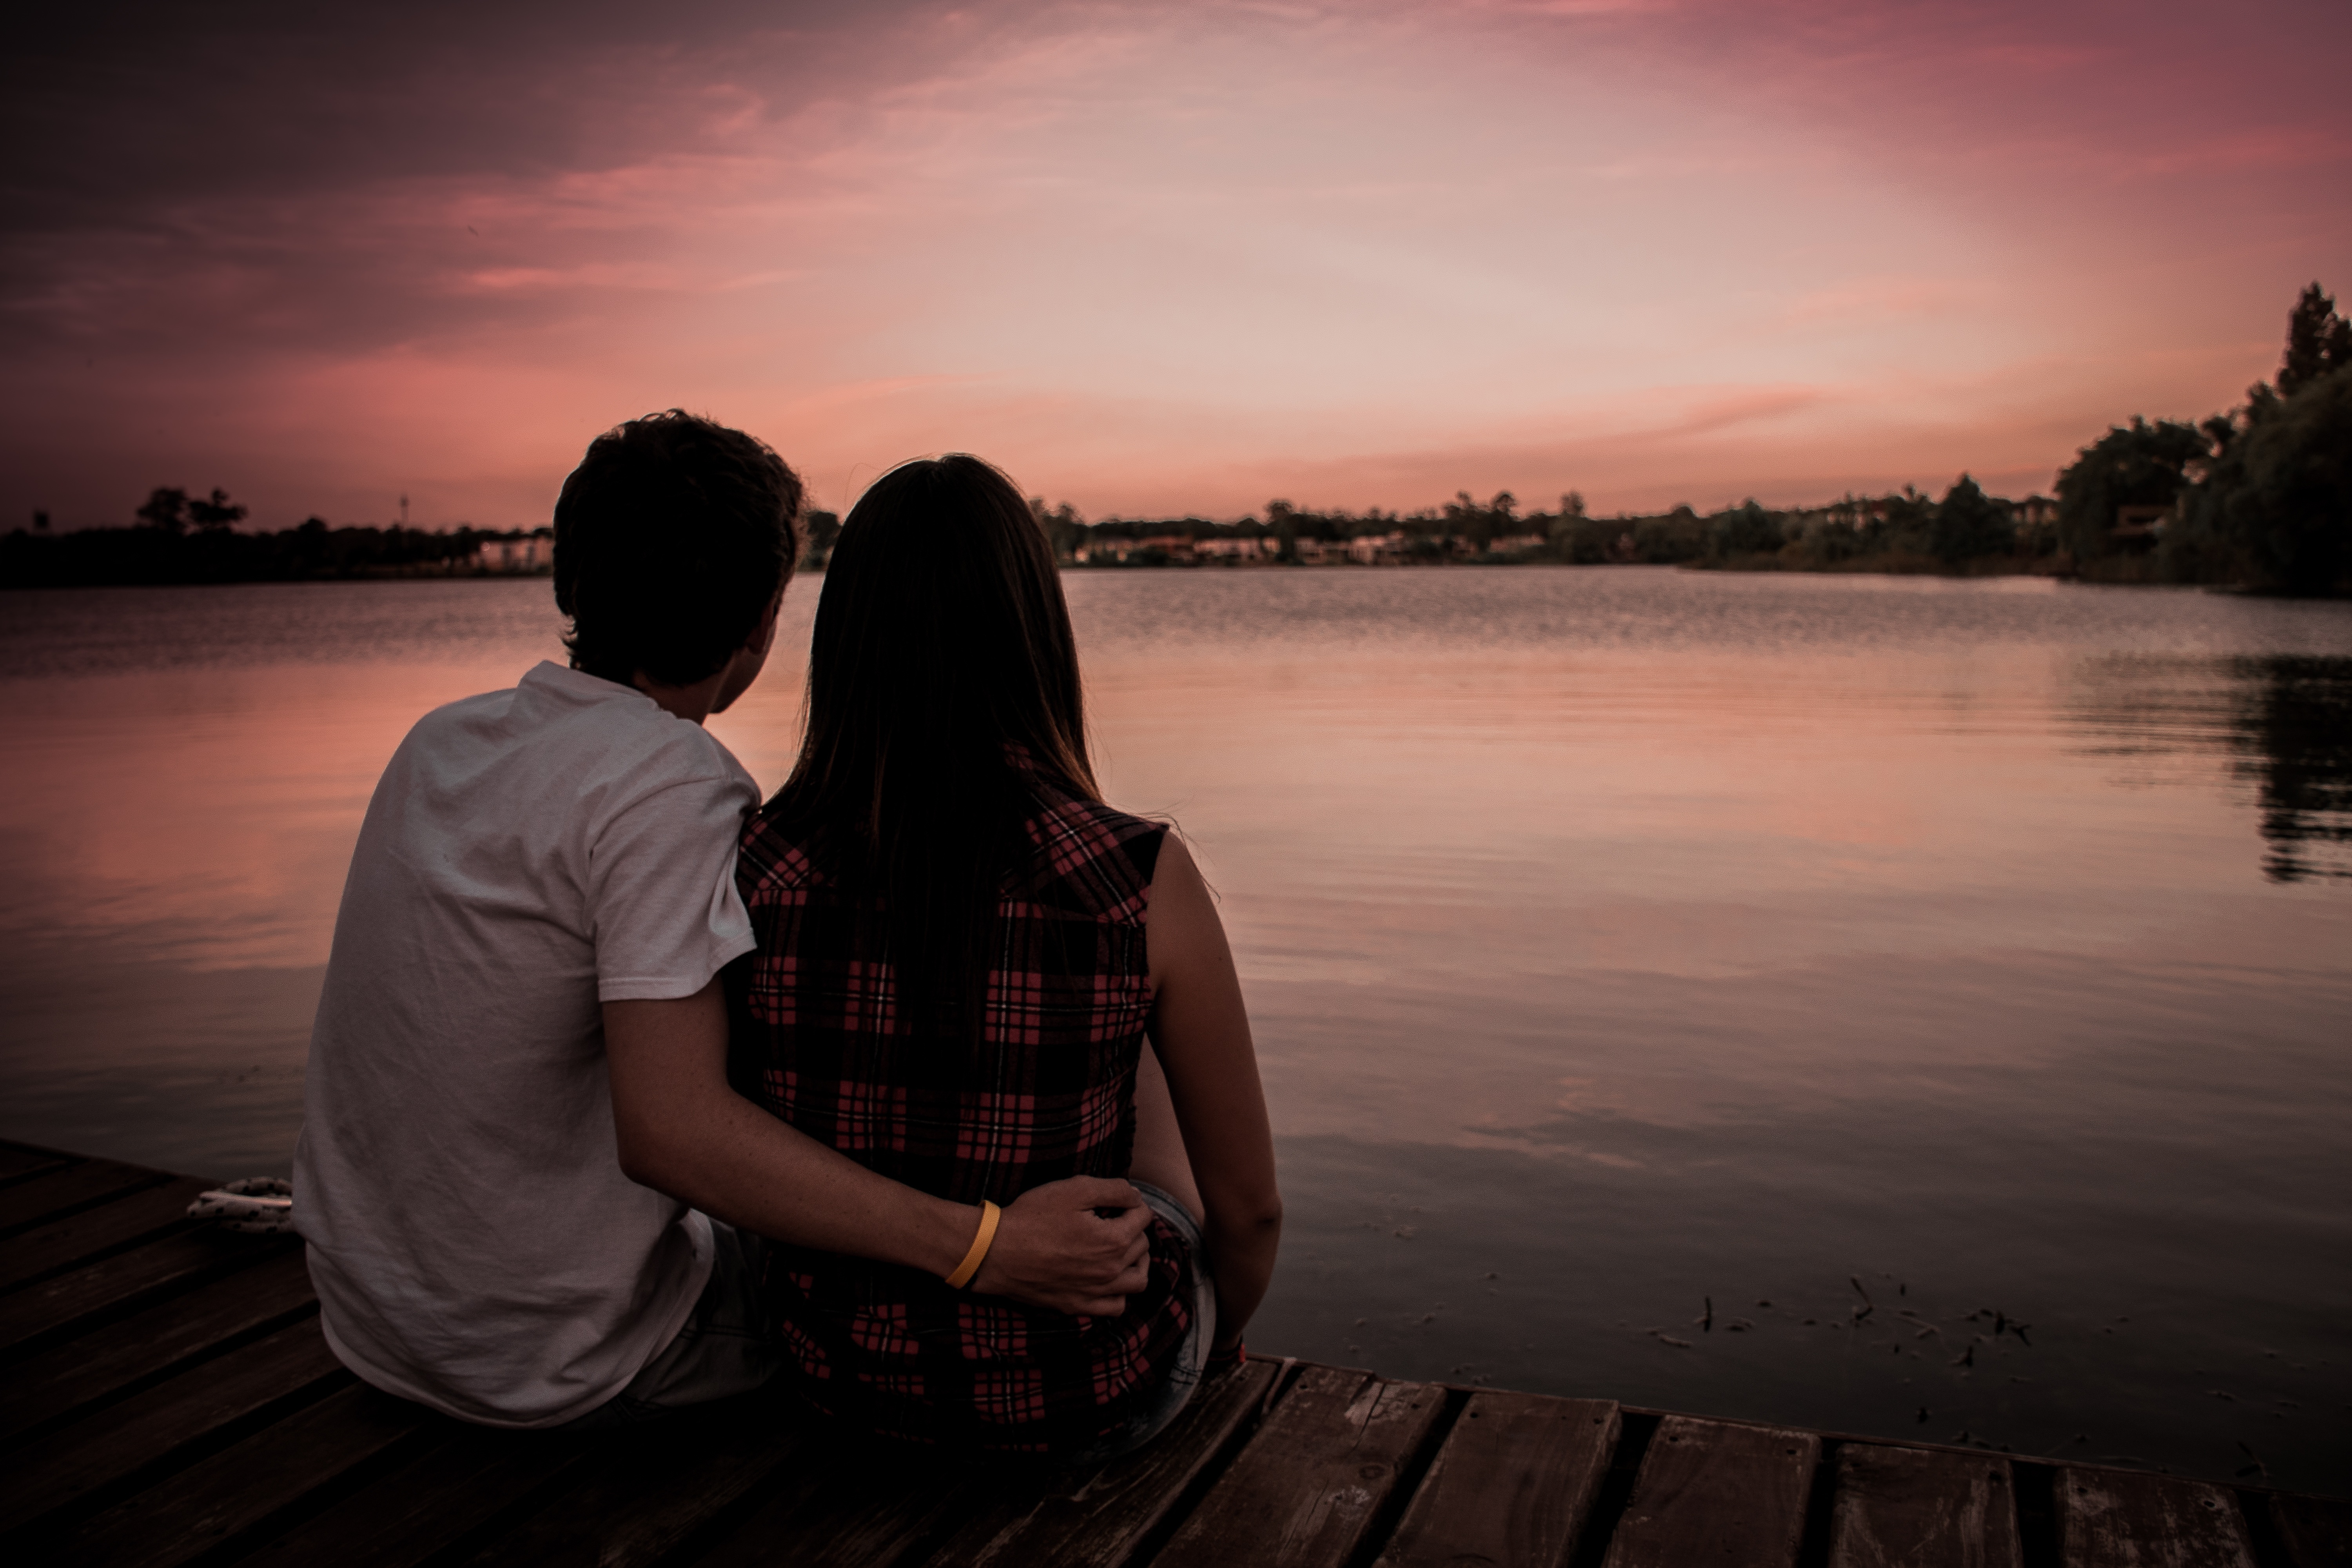
man, people, woman, sunset, sunlight, morning, dawn, dusk, love, evening, reflection, couple, romance, romantic, two, together, caucasian, wife, relationship, emotion, husband, couple in love, sunset landscape, love couple, couples in love, loving couple